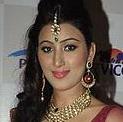
Age: 25